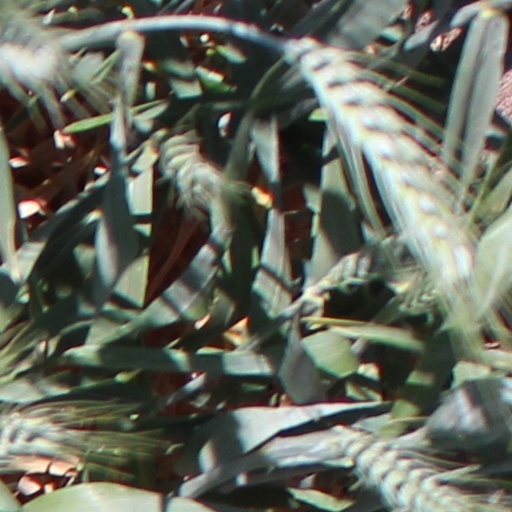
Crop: wheat